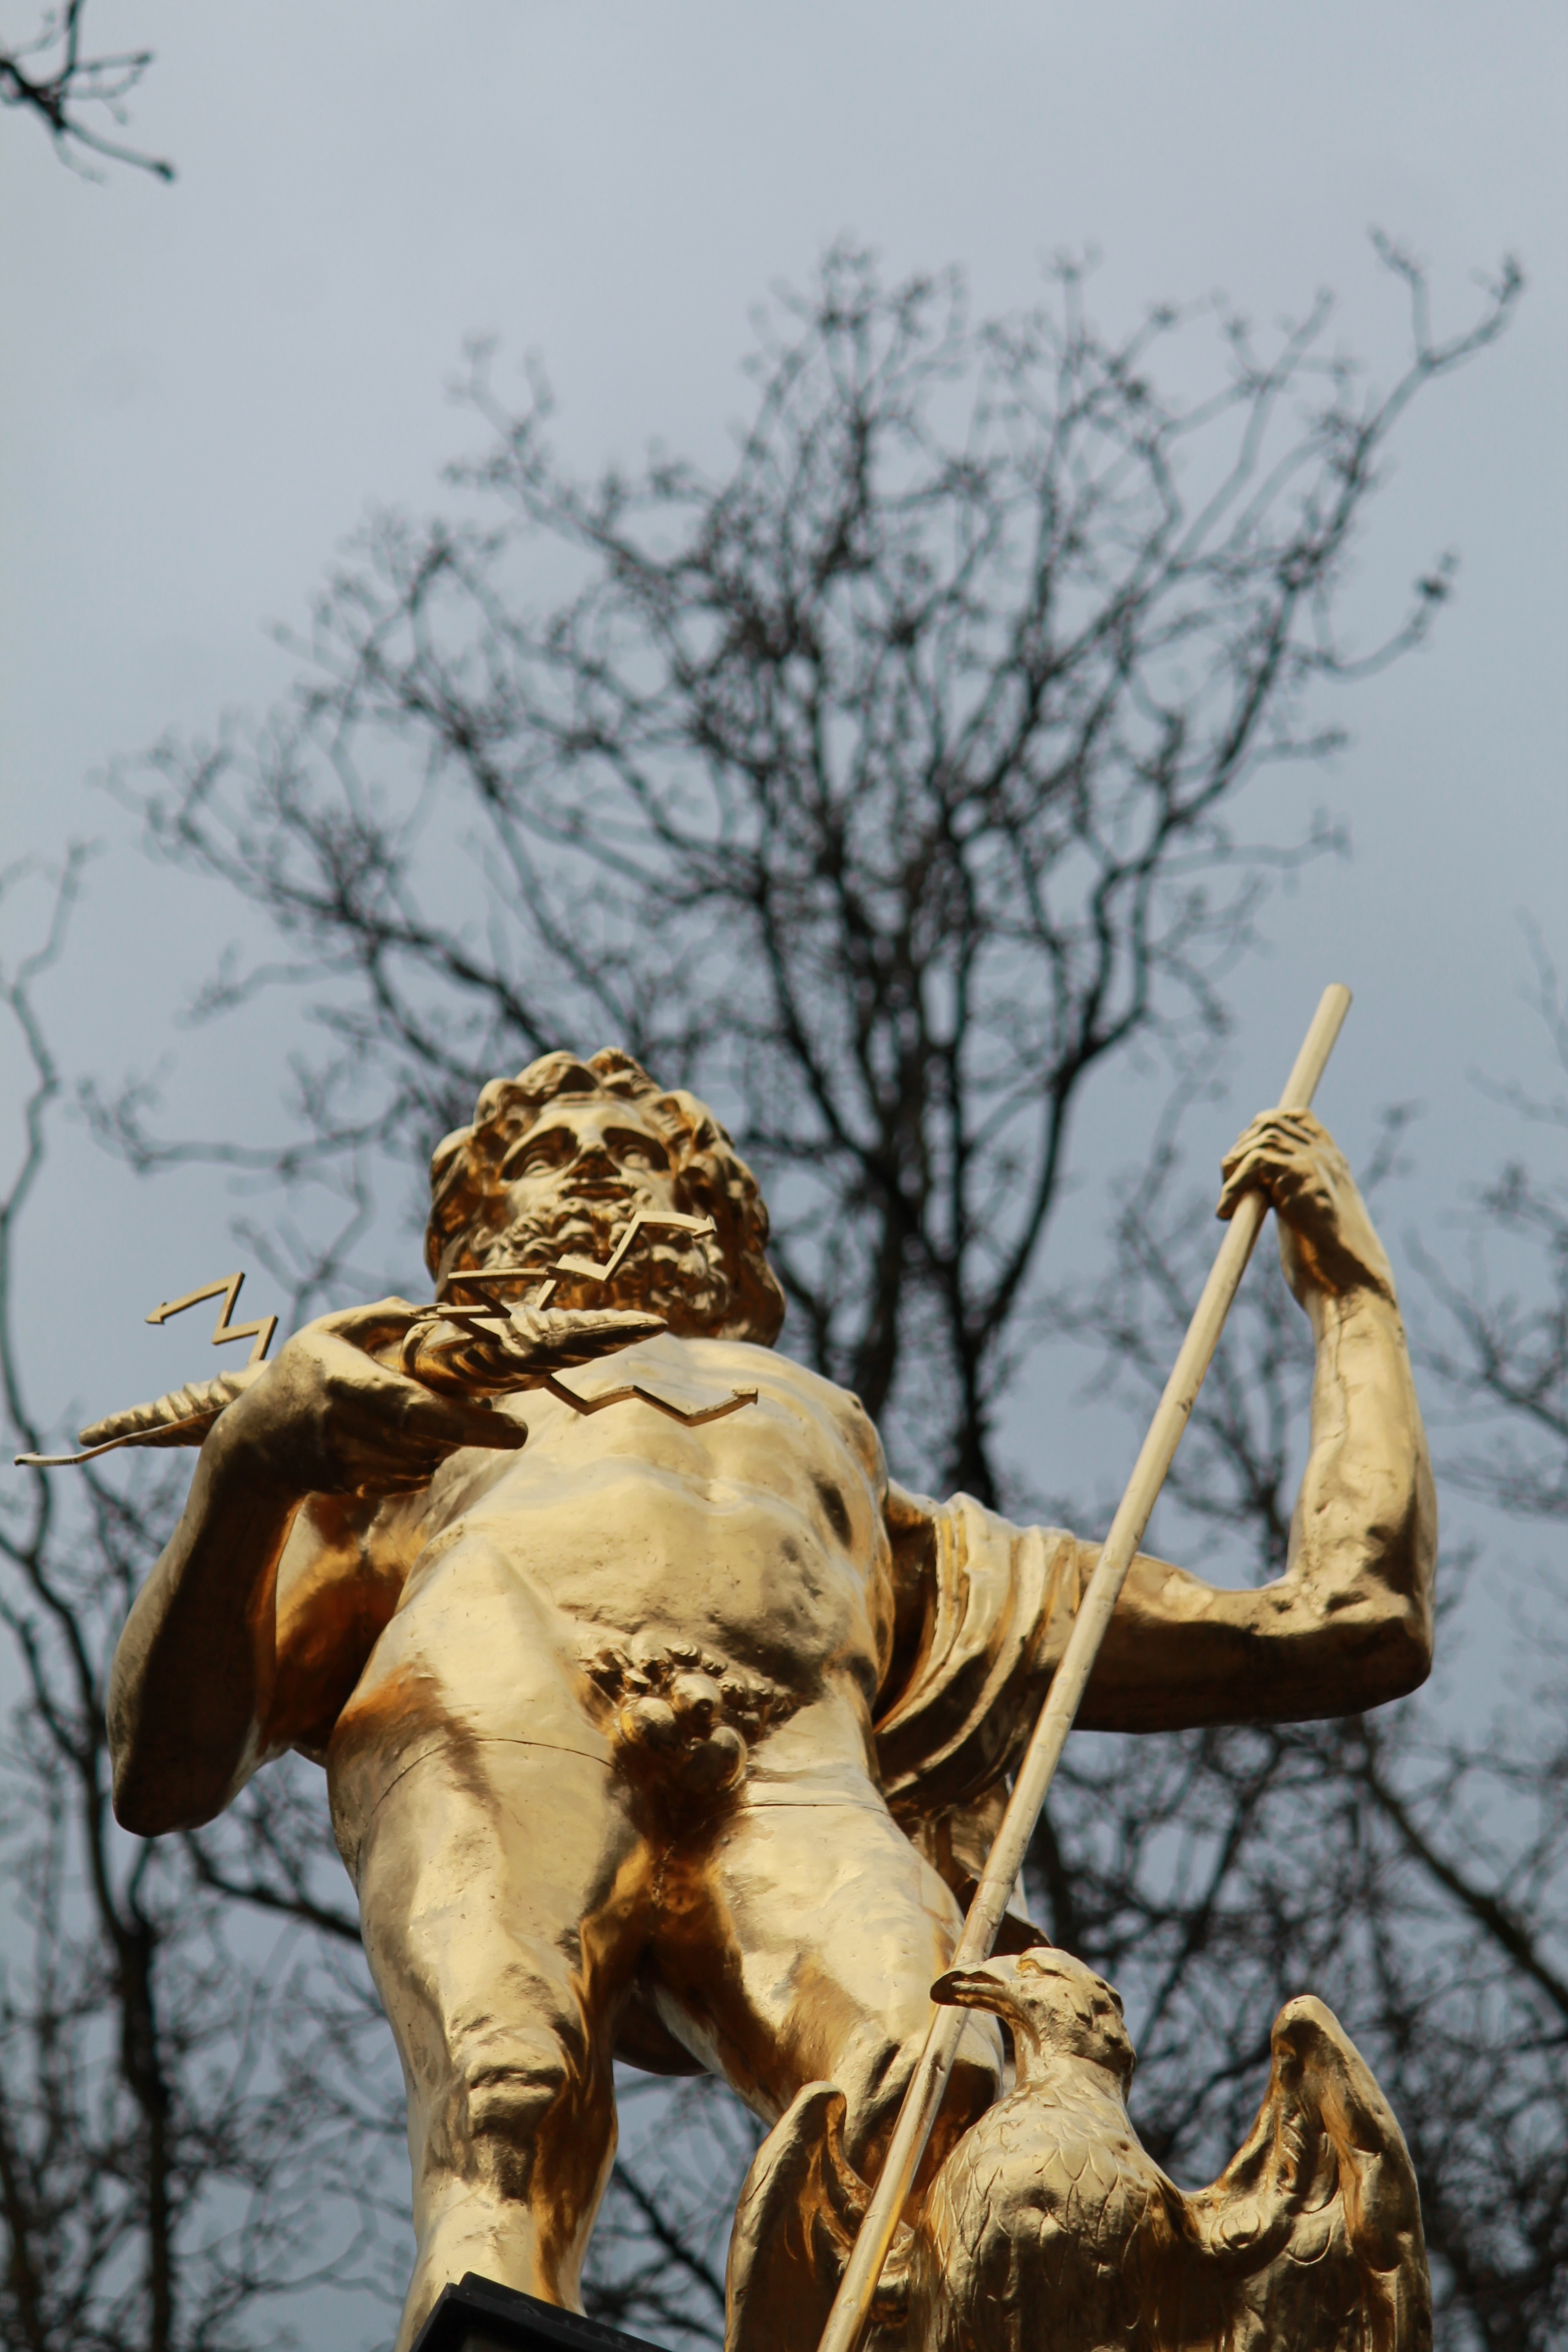
building, attraction, flash, rome, deity, roman, god, jupiter, mythology, antiquity, taunus, roman history, roman empire, zeus, paganism, cattle like mammal, jupiter column, saalburg